Cheddington to Aylesbury Line

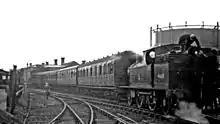
Last day of the Aylesbury branch

Throughout the twentieth century, the line had gradually lost business to more convenient railway routes; London could be reached direct by either of two other routes, and northward journeys were convenient by the Great Central Railway. In the winter of 1952-3 only four passenger trains ran each way on the branch, supplemented by one on Wednesdays and two on Saturdays. Except on Wednesdays and Saturdays the last train for Cheddington left Aylesbury at the early hour of 13:25 and made no London connection, for the branch had long ceased to be a useful route from Aylesbury to London.